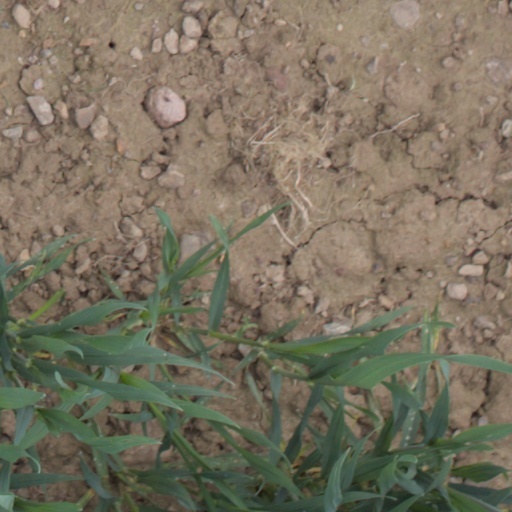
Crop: wheat